Luis Alberto Perea

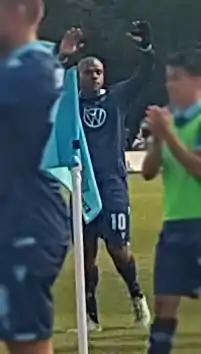
Perea playing for HFX Wanderers in 2019

Luis Alberto Perea Pérez (born 3 September 1986) is a Colombian former professional footballer.